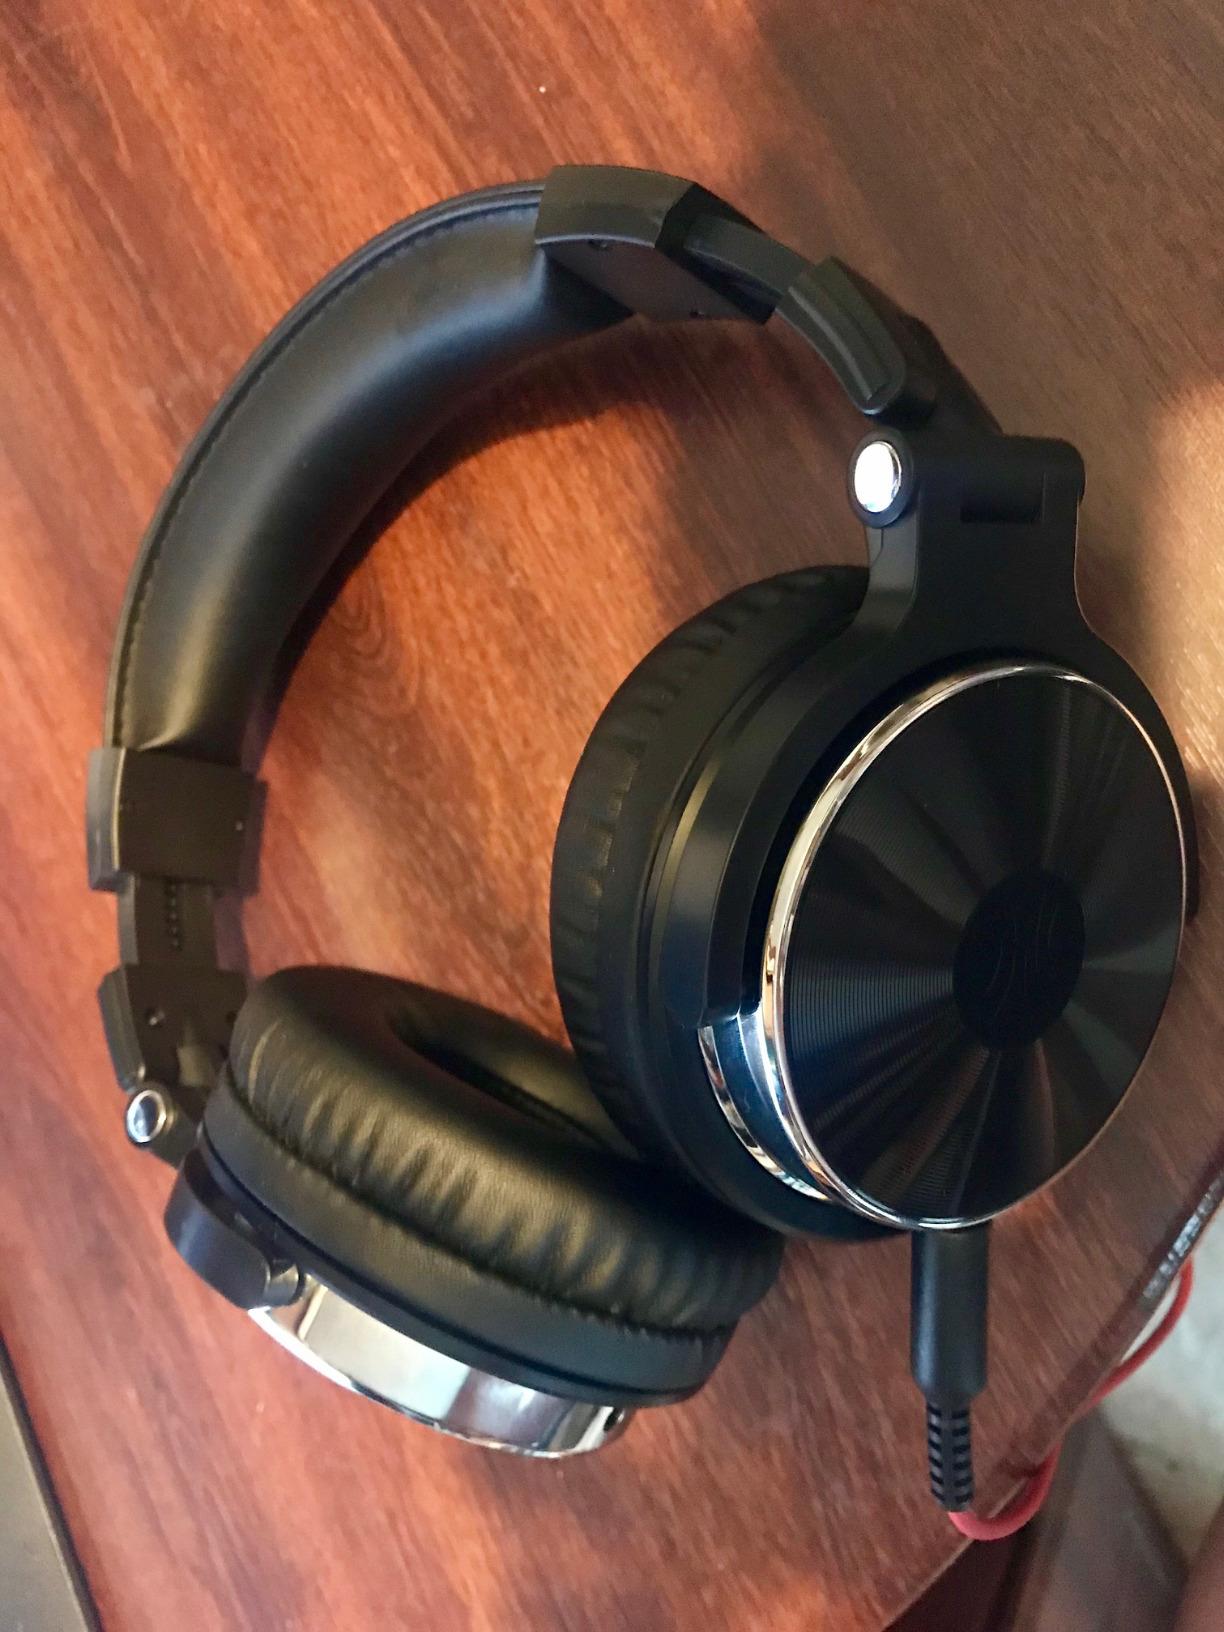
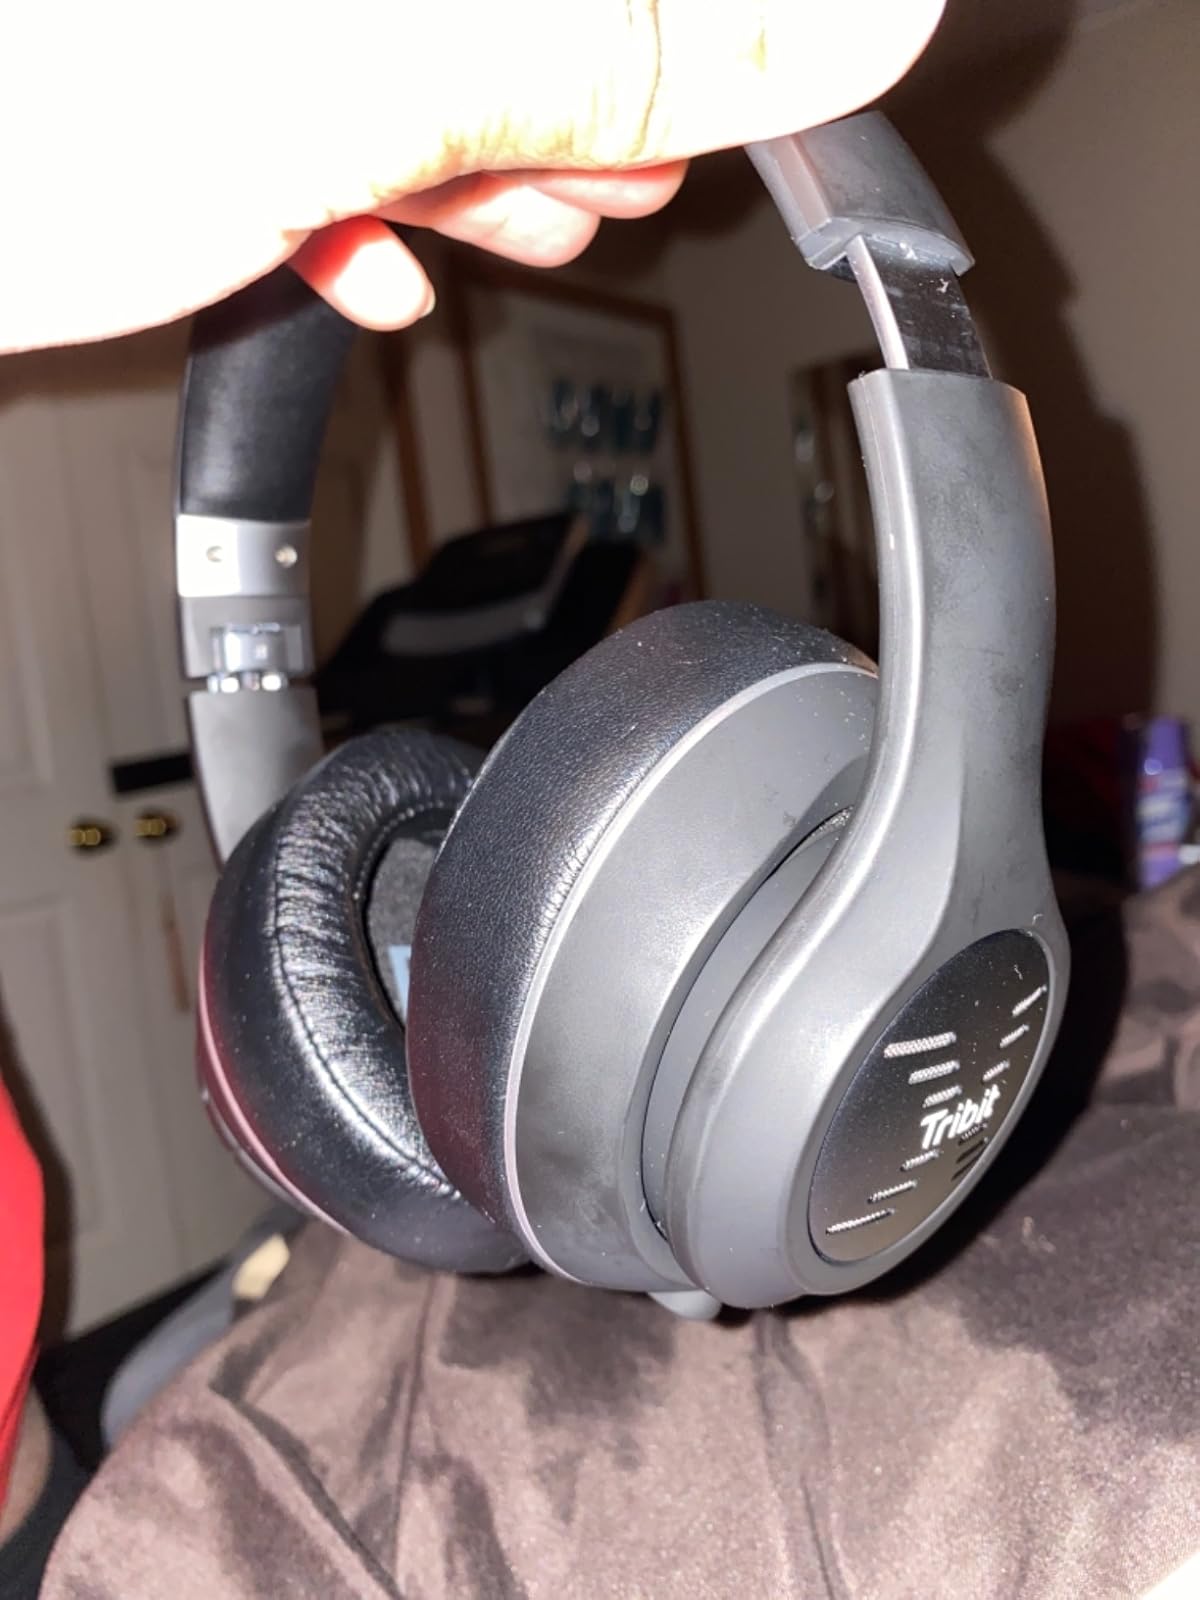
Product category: headphones
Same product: no